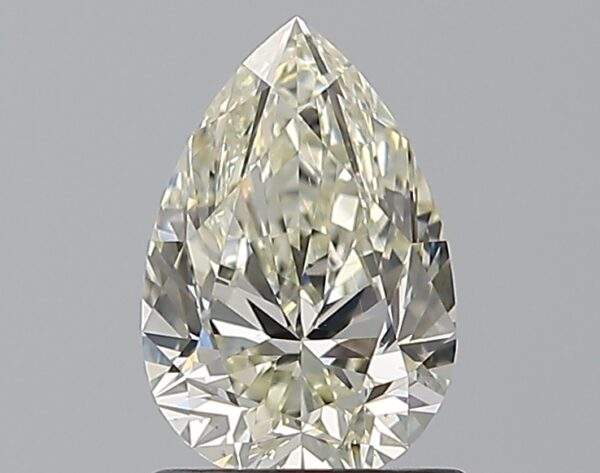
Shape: pear
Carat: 1
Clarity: VS1
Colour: L
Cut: VG
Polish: EX
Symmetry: VG
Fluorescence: N
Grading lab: GIA
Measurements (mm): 8.21 x 5.5 x 3.55